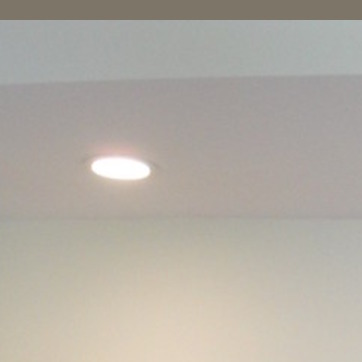
Material: painted